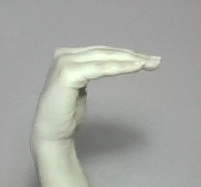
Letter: haa